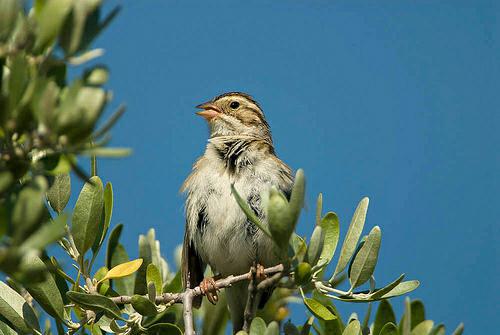
A photo of a brewer sparrow